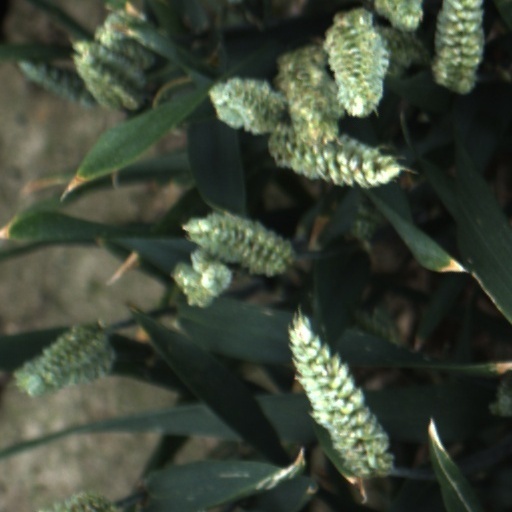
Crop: wheat